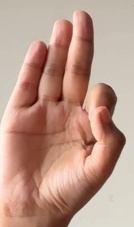
ASL sign: F